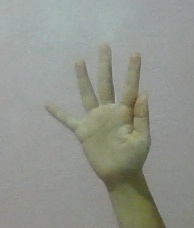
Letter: sheen